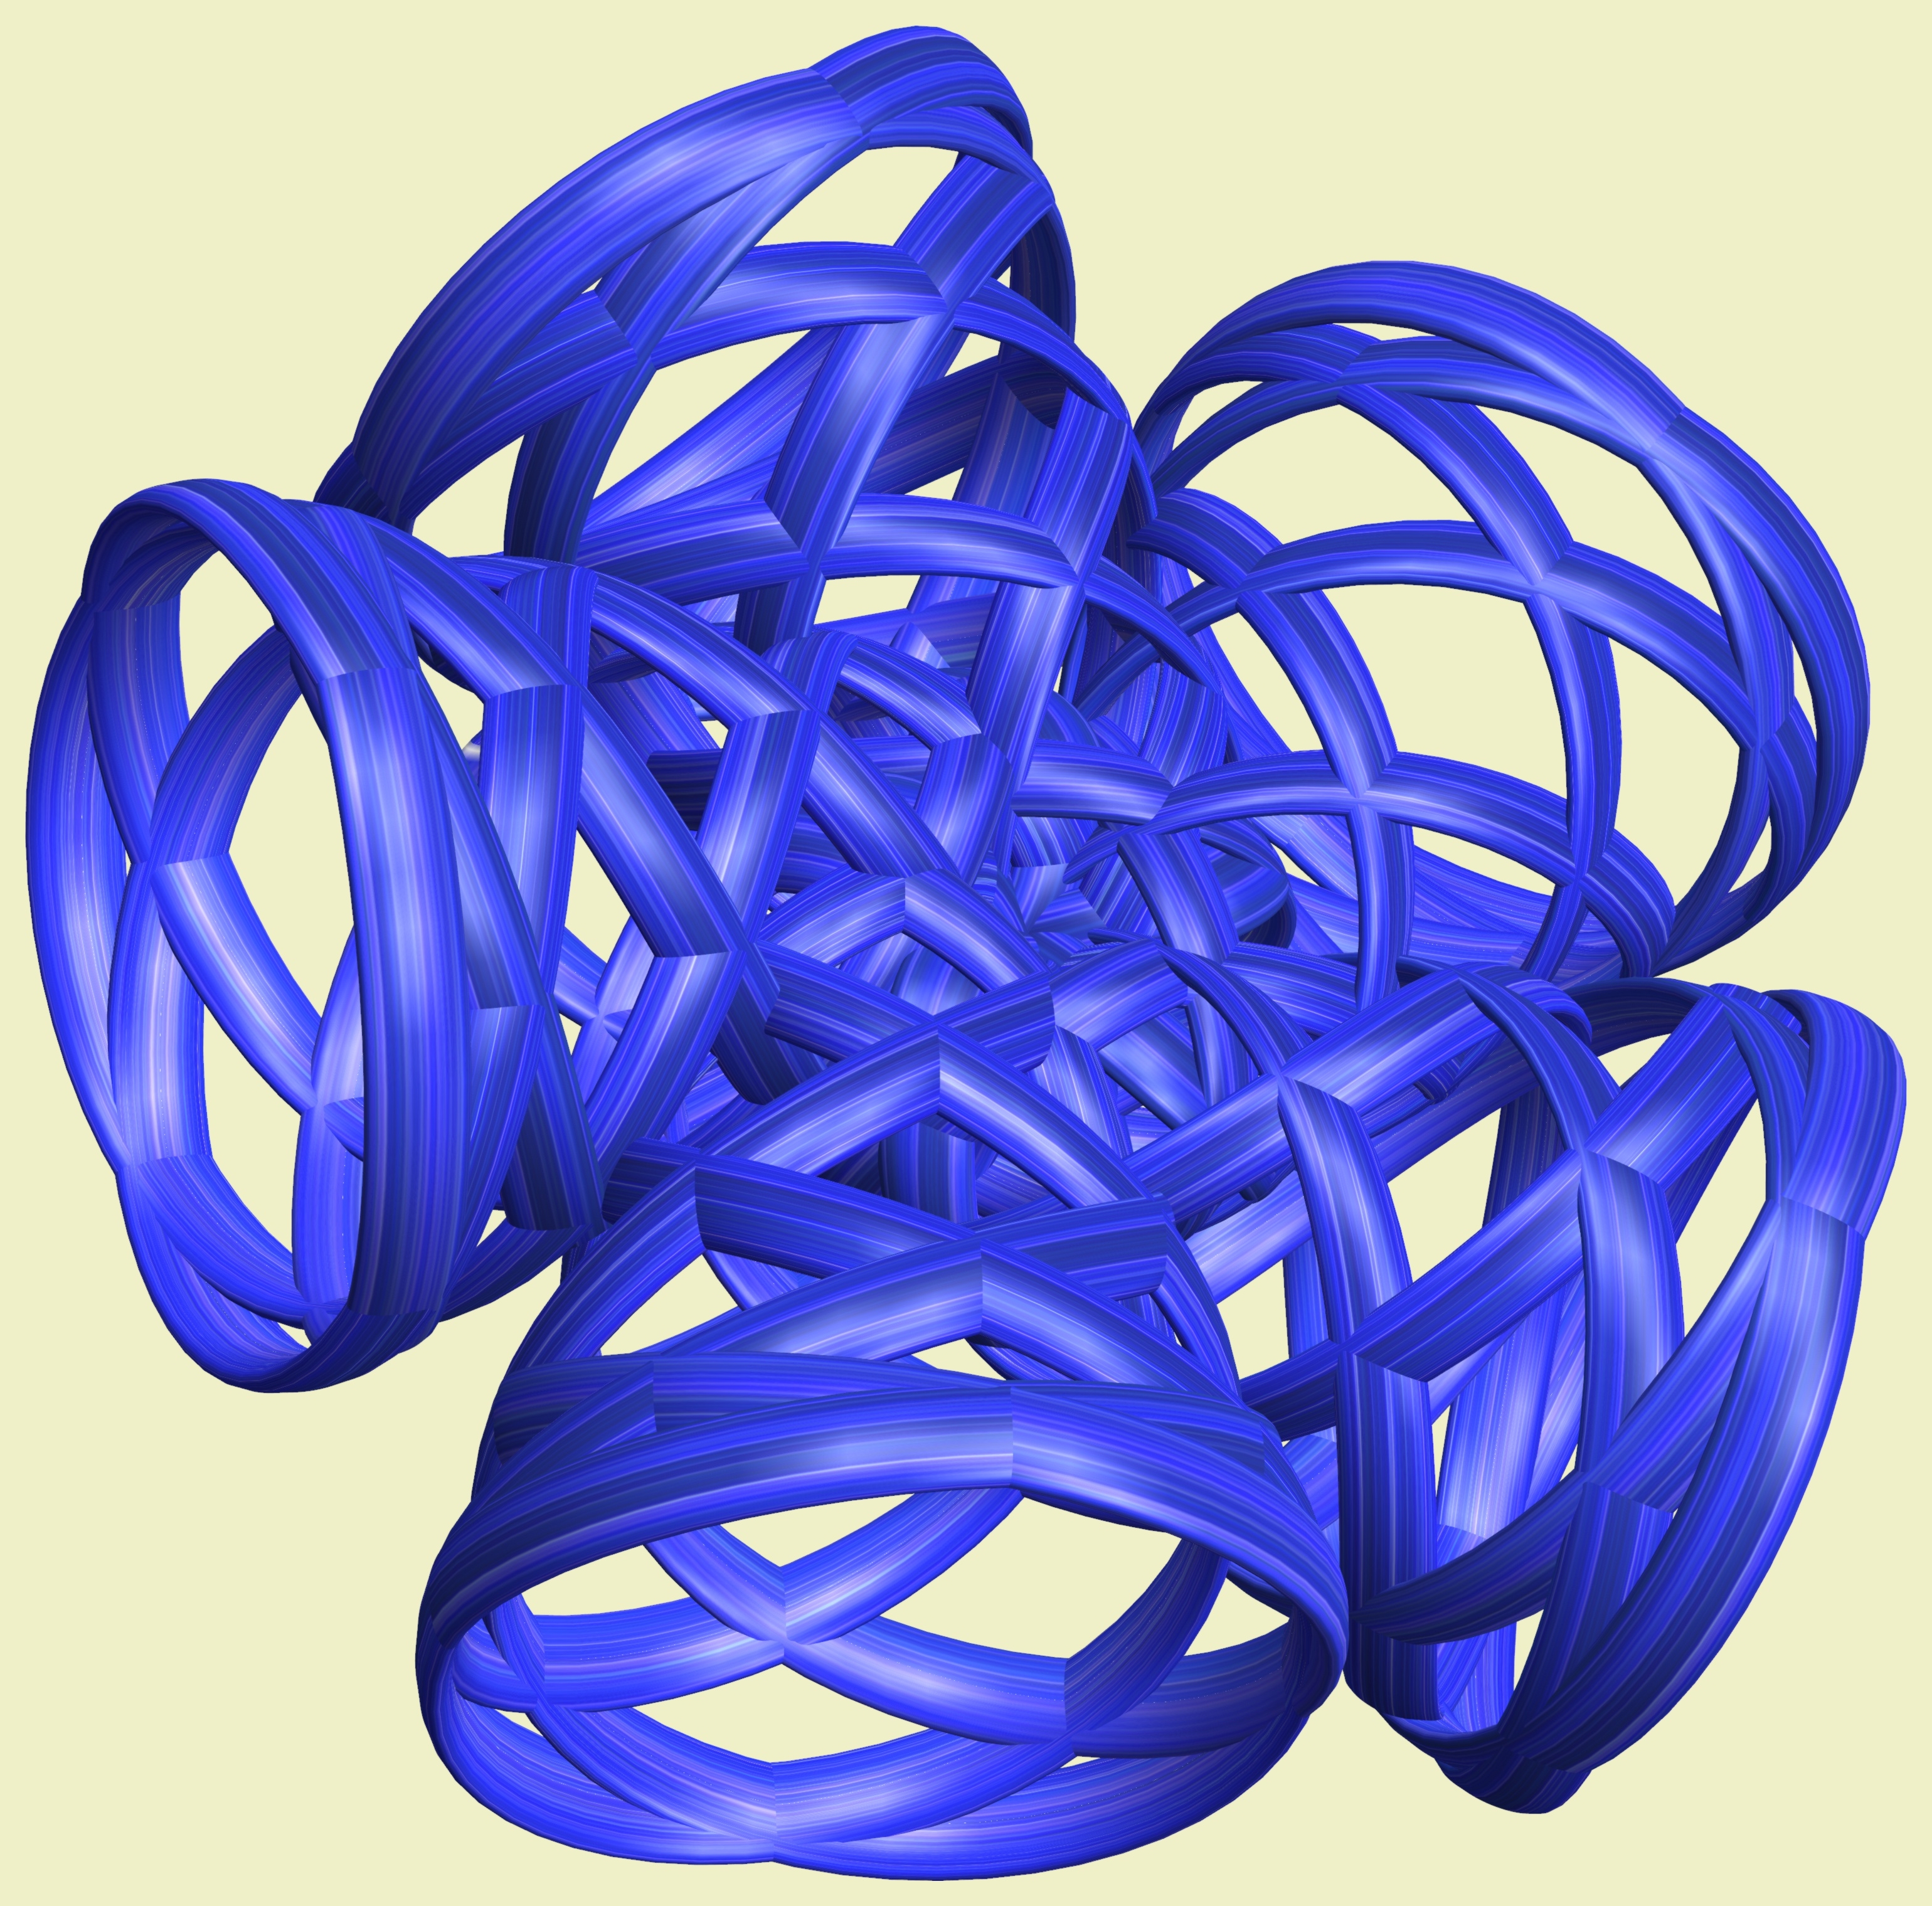
structure, wheel, texture, pattern, geometry, blue, circle, product, sculpture, design, footwear, symmetry, mesh, 3d, graphic, shape, torus, mathematica, cg, parametricplot3d, code, program, algorithm, mapping, geometricsculpture, lissajous, cobalt blue